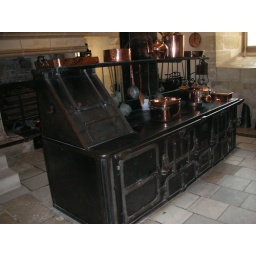
ginormous wood stove in the kitchen of Chenonceau